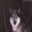
Label: wolf